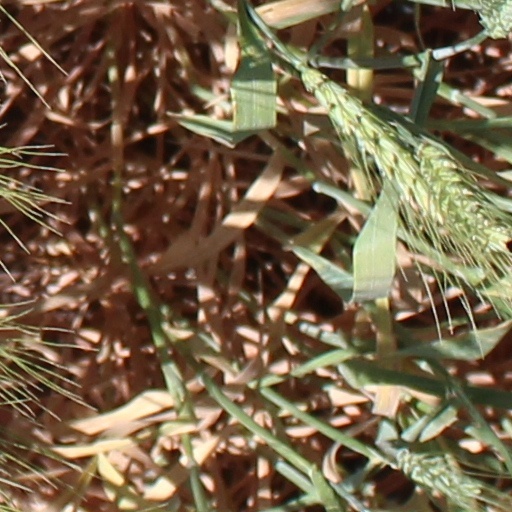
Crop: wheat